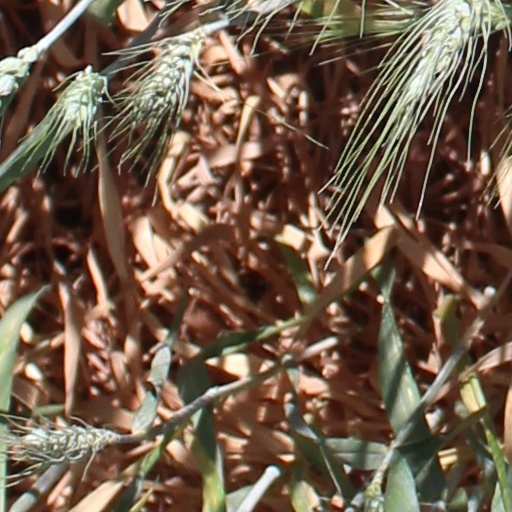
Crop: wheat